Boyland, Queensland

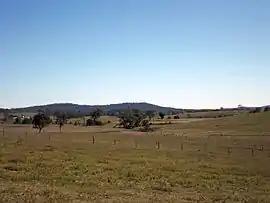
View northwards from Boyland Road, 2014

Boyland is a rural locality in the Scenic Rim Region, Queensland, Australia. In the , Boyland had a population of 855 people.